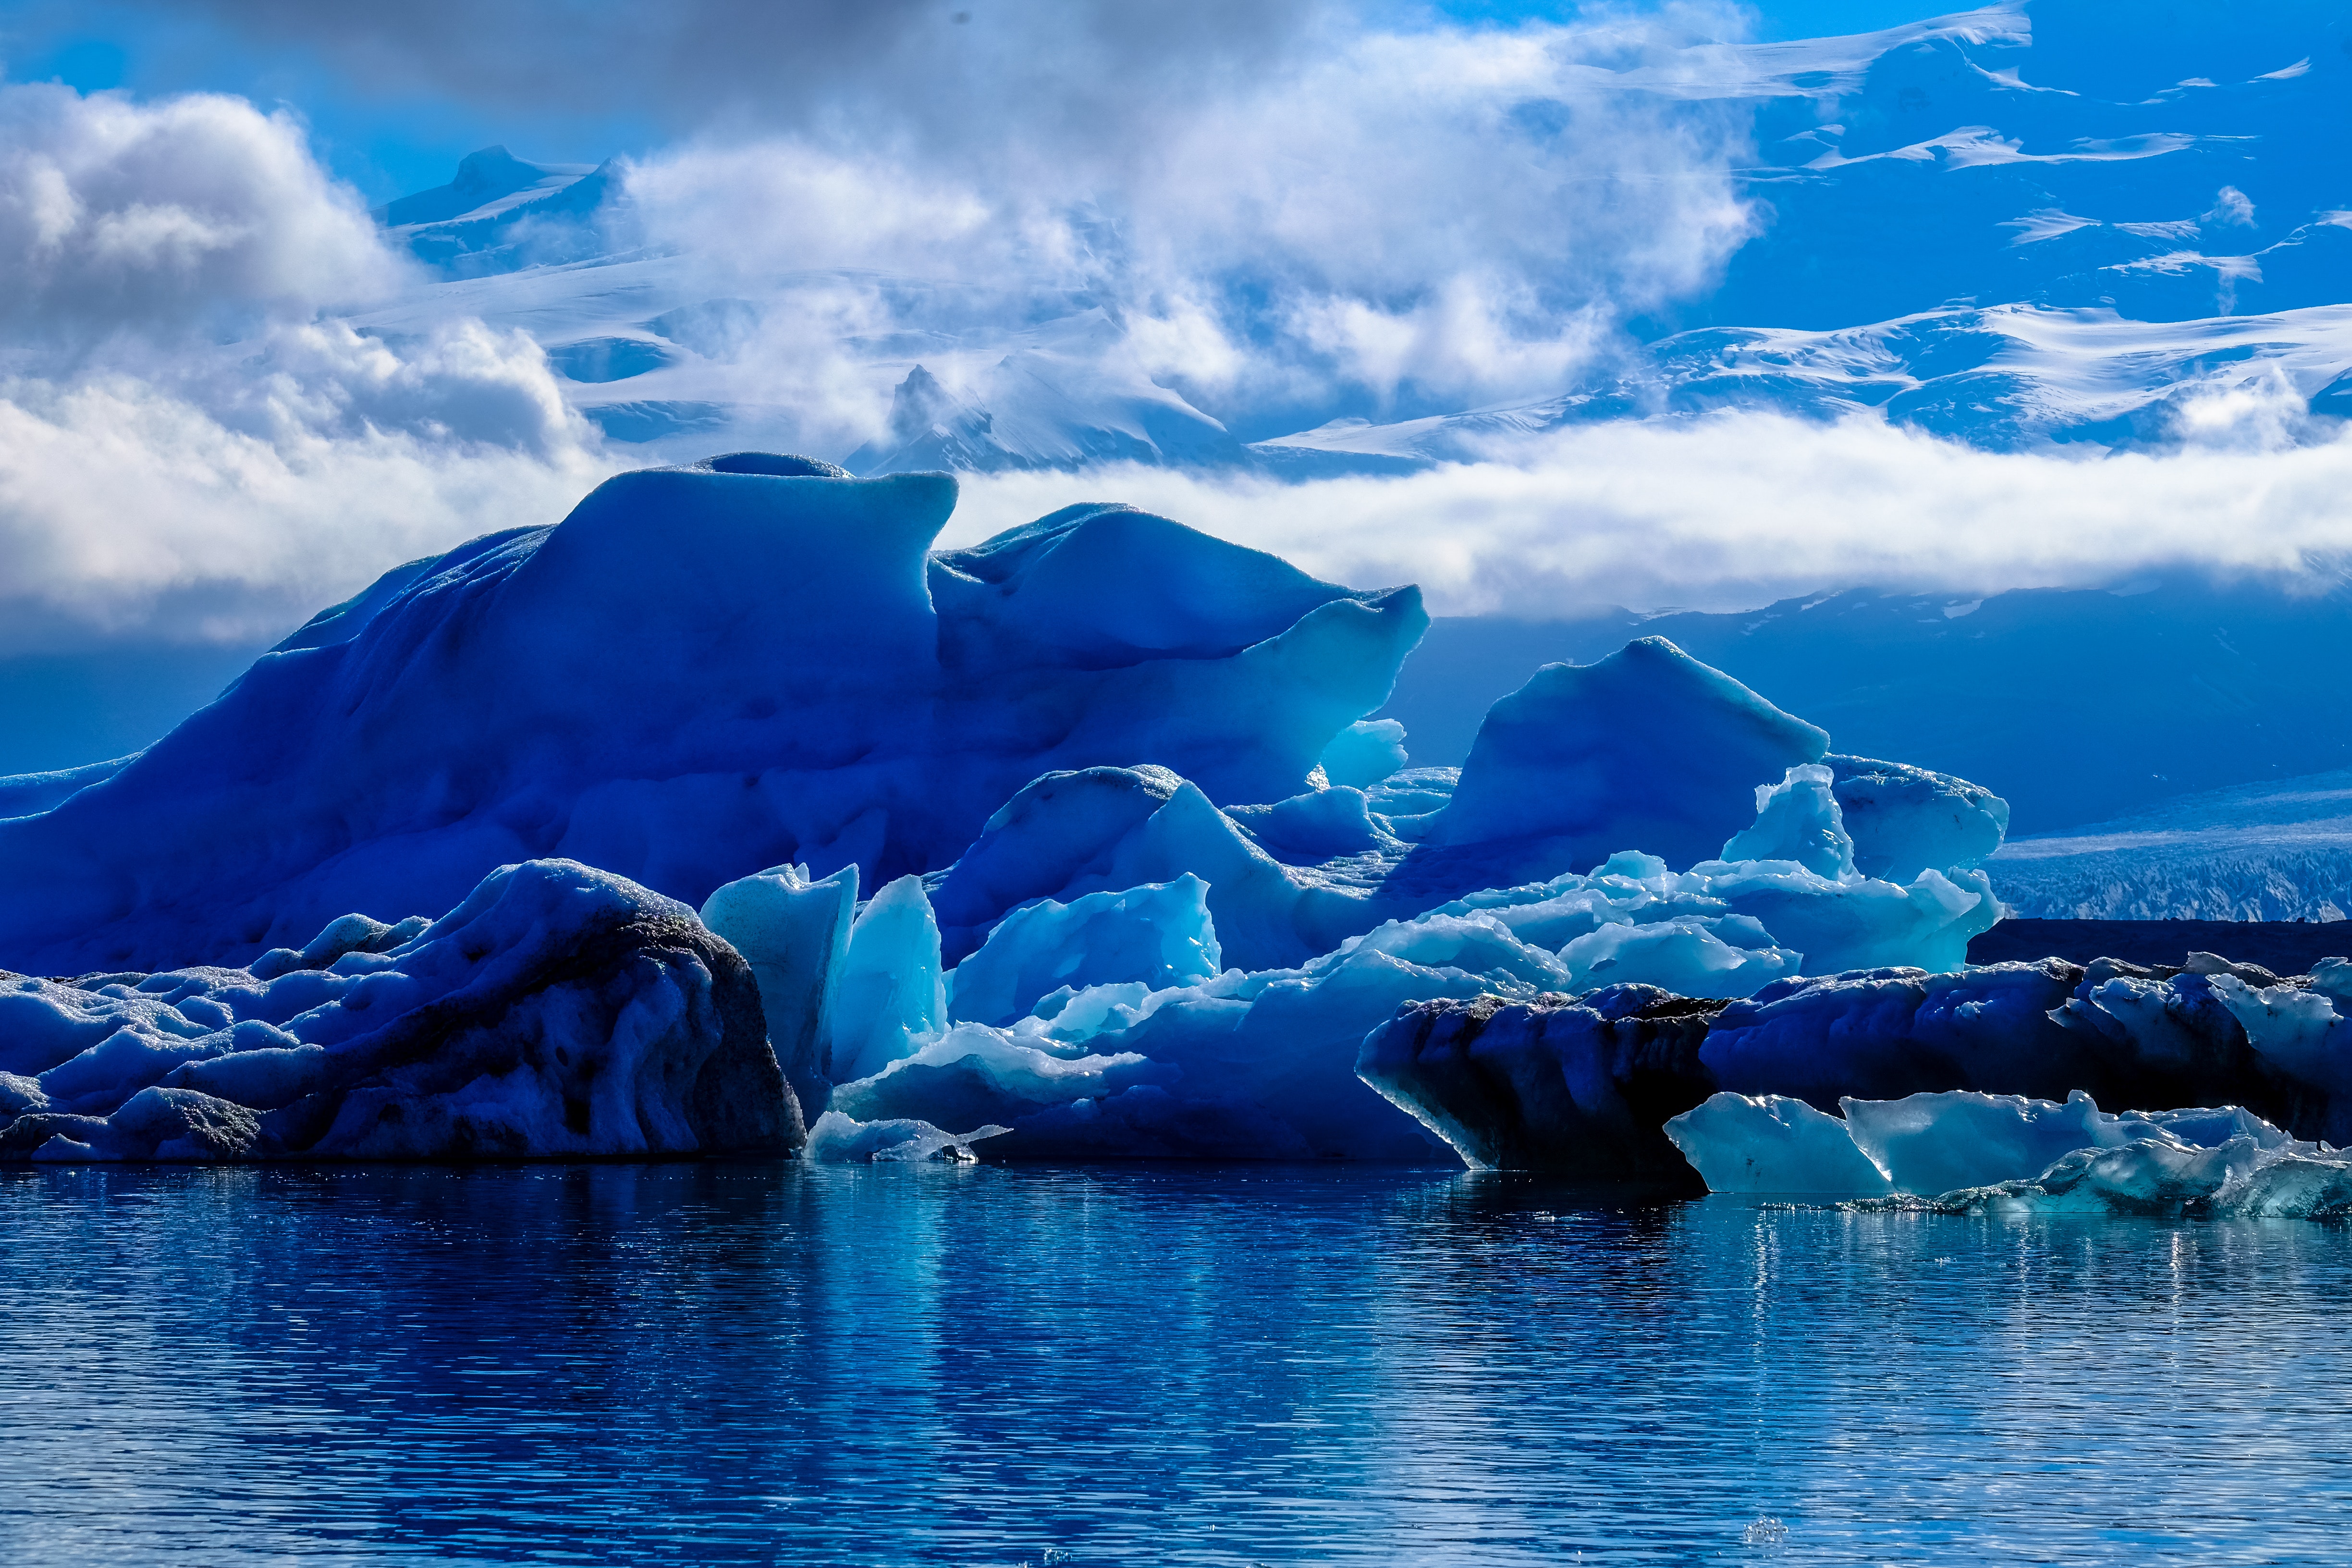
polar ice cap, iceberg, body of water, natural landscape, nature, ice, sea ice, glacial lake, arctic ocean, ocean, sky, blue, water, glacier, ice cap, natural environment, water resources, arctic, melting, glacial landform, sea, cloud, landscape, sound, reflection, lake, lagoon, watercourse, world, mount scenery, formation